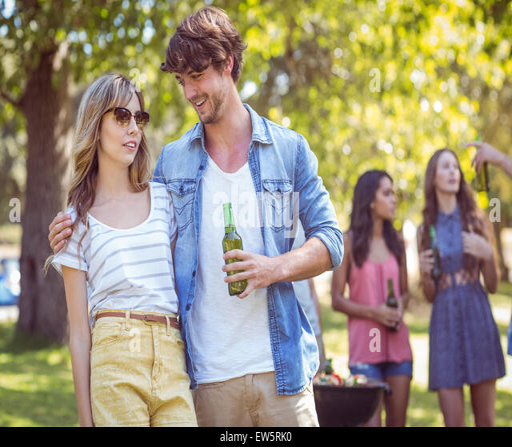
happy friends in the park having barbecue